Elliot Page

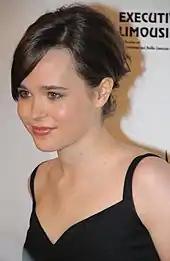
Page at the "Hollywood Life" Awards in 2007

In 2005, Page received recognition for his role in the movie "Hard Candy", where he portrayed Hayley Stark, a teenage girl who takes a pedophile hostage. The film was a critical and commercial success, and he received acclaim for his performance, with "USA Today" praising him for his role, stating that Page "manages to be both cruelly callous and likable" and gives "one of the most complex, disturbing and haunting performances of the year". For the role, he won the Austin Film Critics Association Award for Best Actress in 2006, among other awards and nominations. Also in 2005, he starred in the British film "Mouth to Mouth". In 2006, Page appeared in "" (2006) as Kitty Pryde, a girl who can walk through walls. In the previous "X-Men" movies, the part had been used in brief cameos played by other actors, but never as a main character. The film was a commercial success.